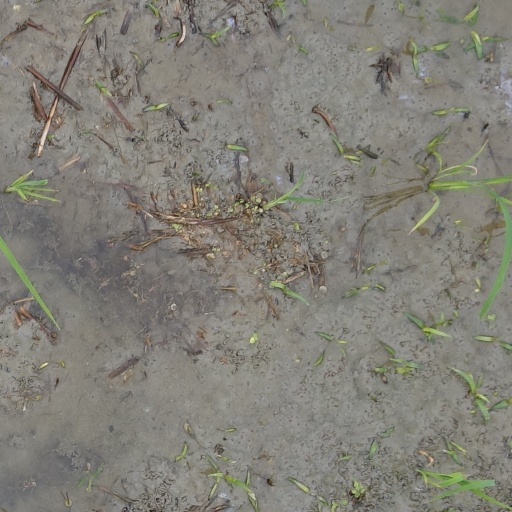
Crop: rice